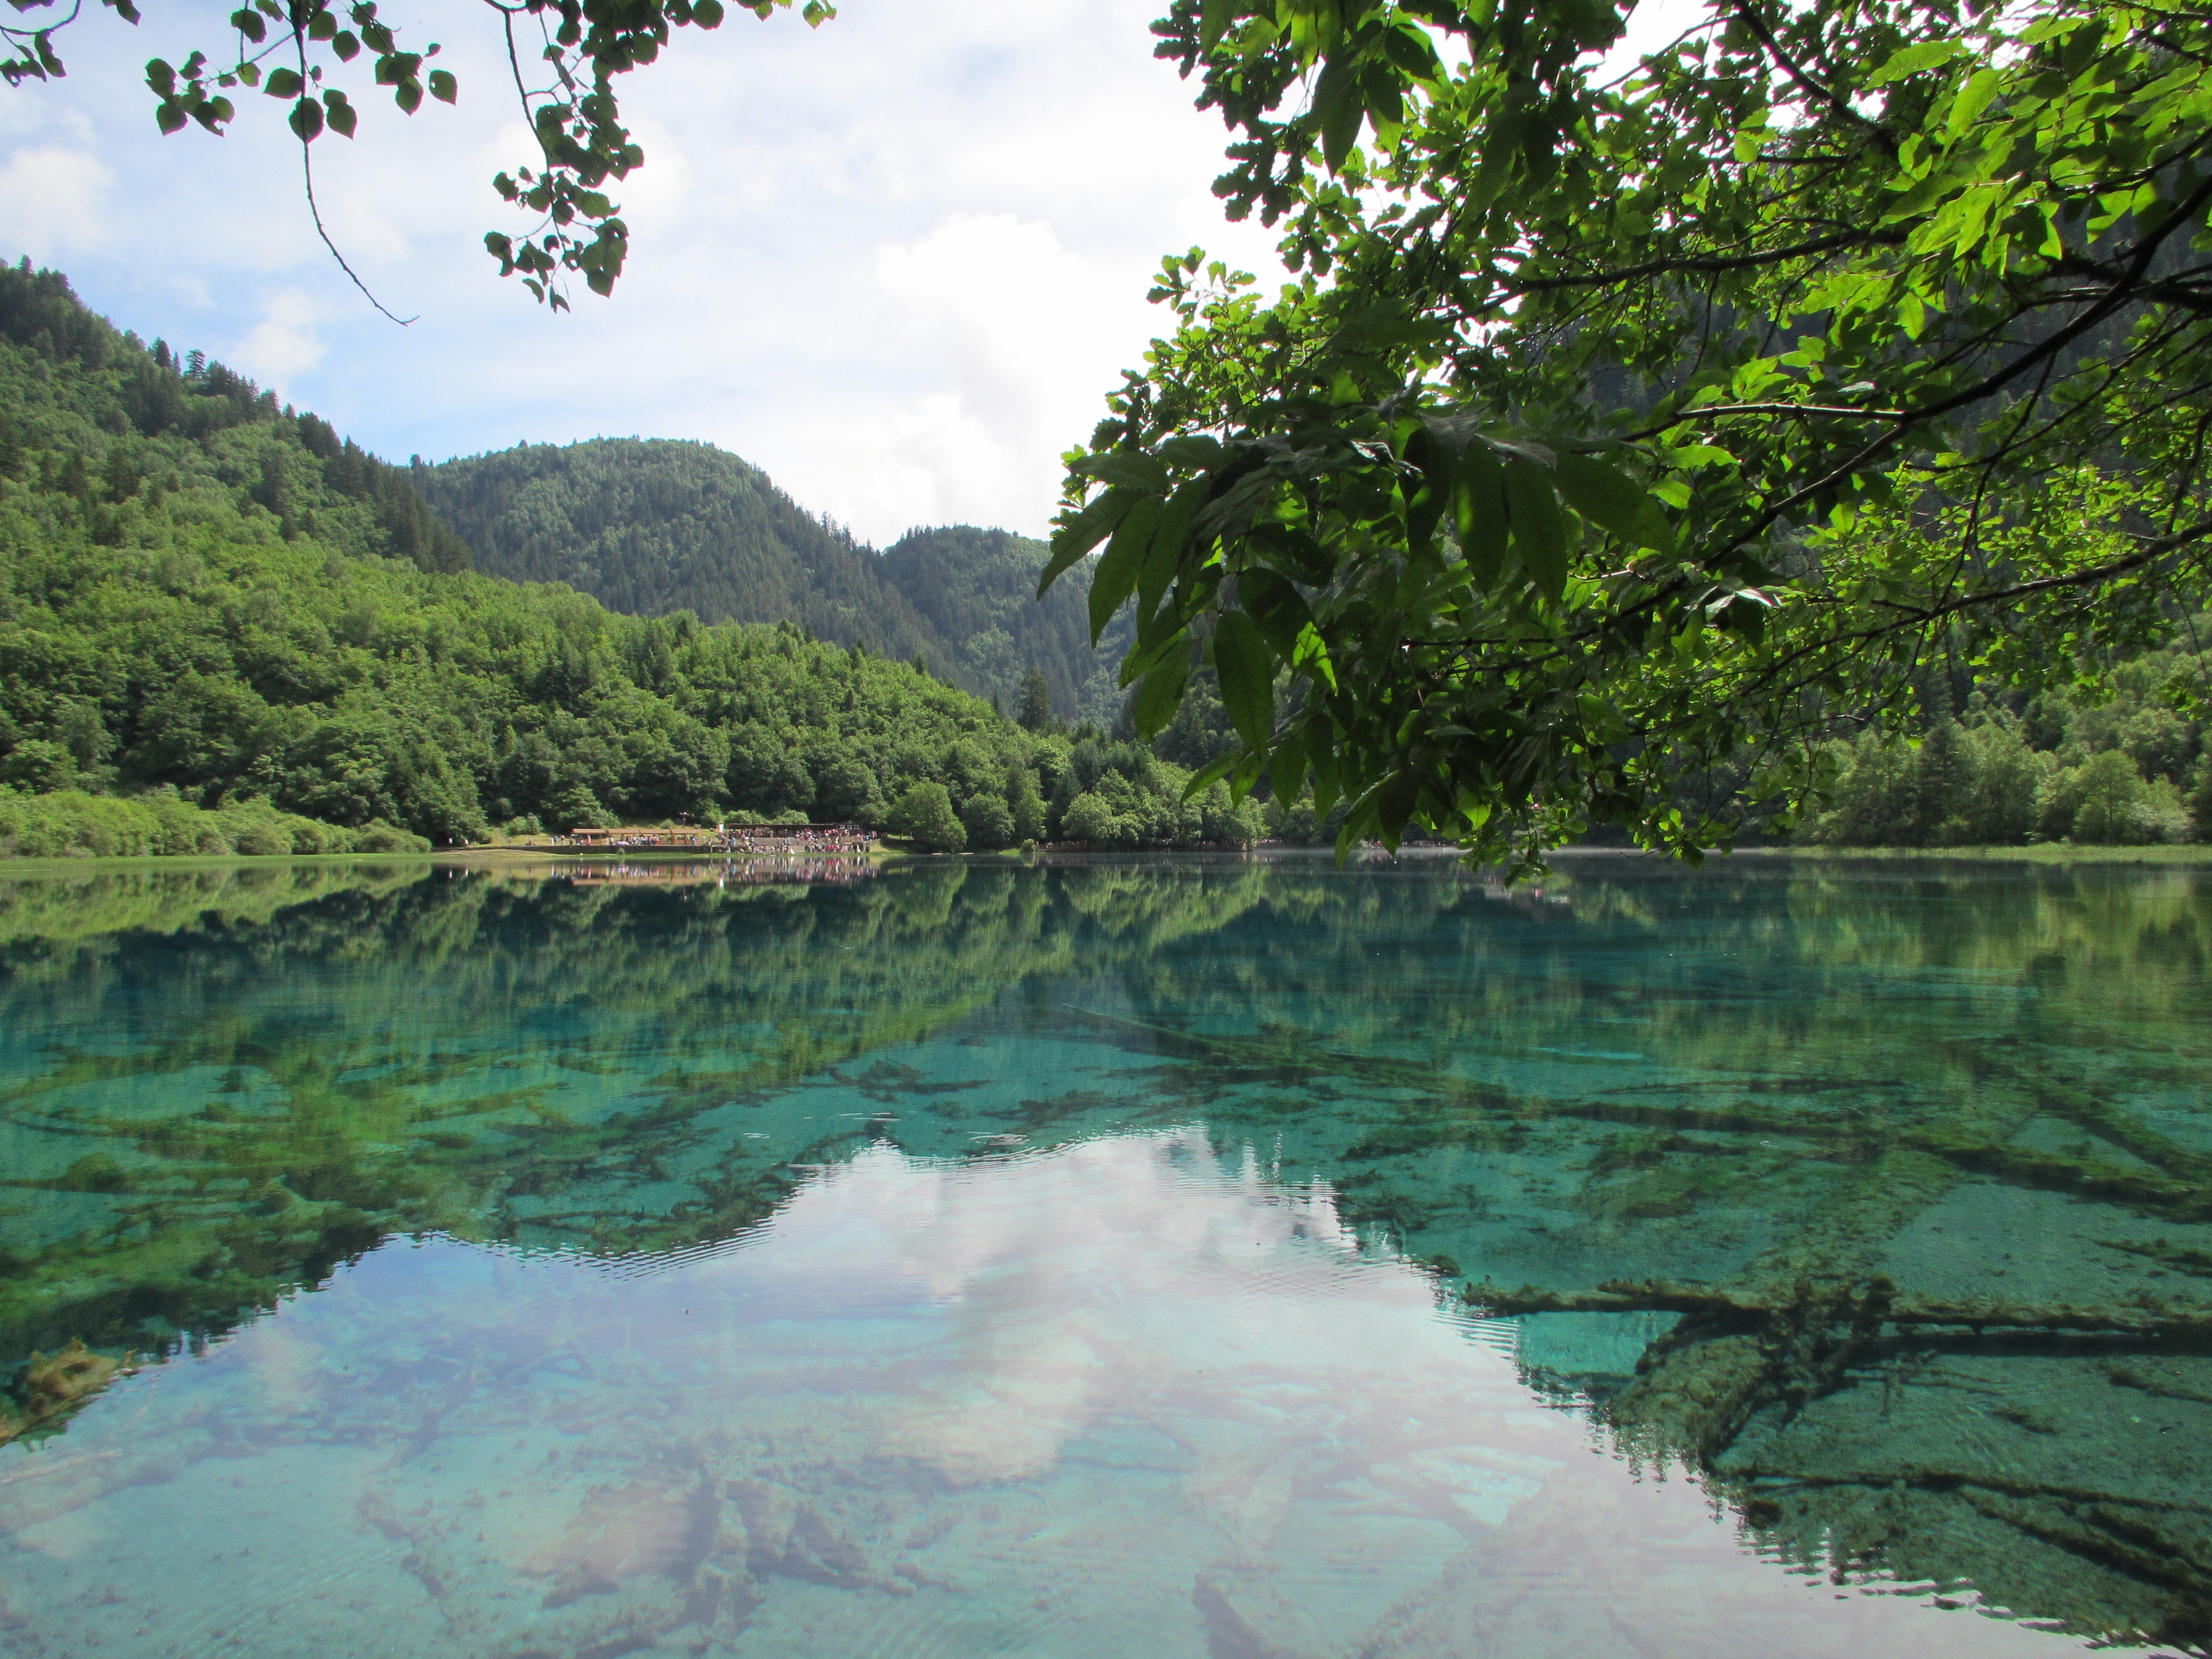
lake, river, valley, pond, stream, reflection, reservoir, body of water, loch, ecosystem, watercourse, the scenery, jiuzhaigou, tarn, nature reserve